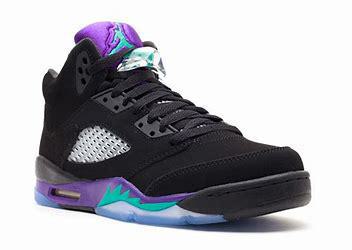
Brand: Jordan
Model: 5 Retro